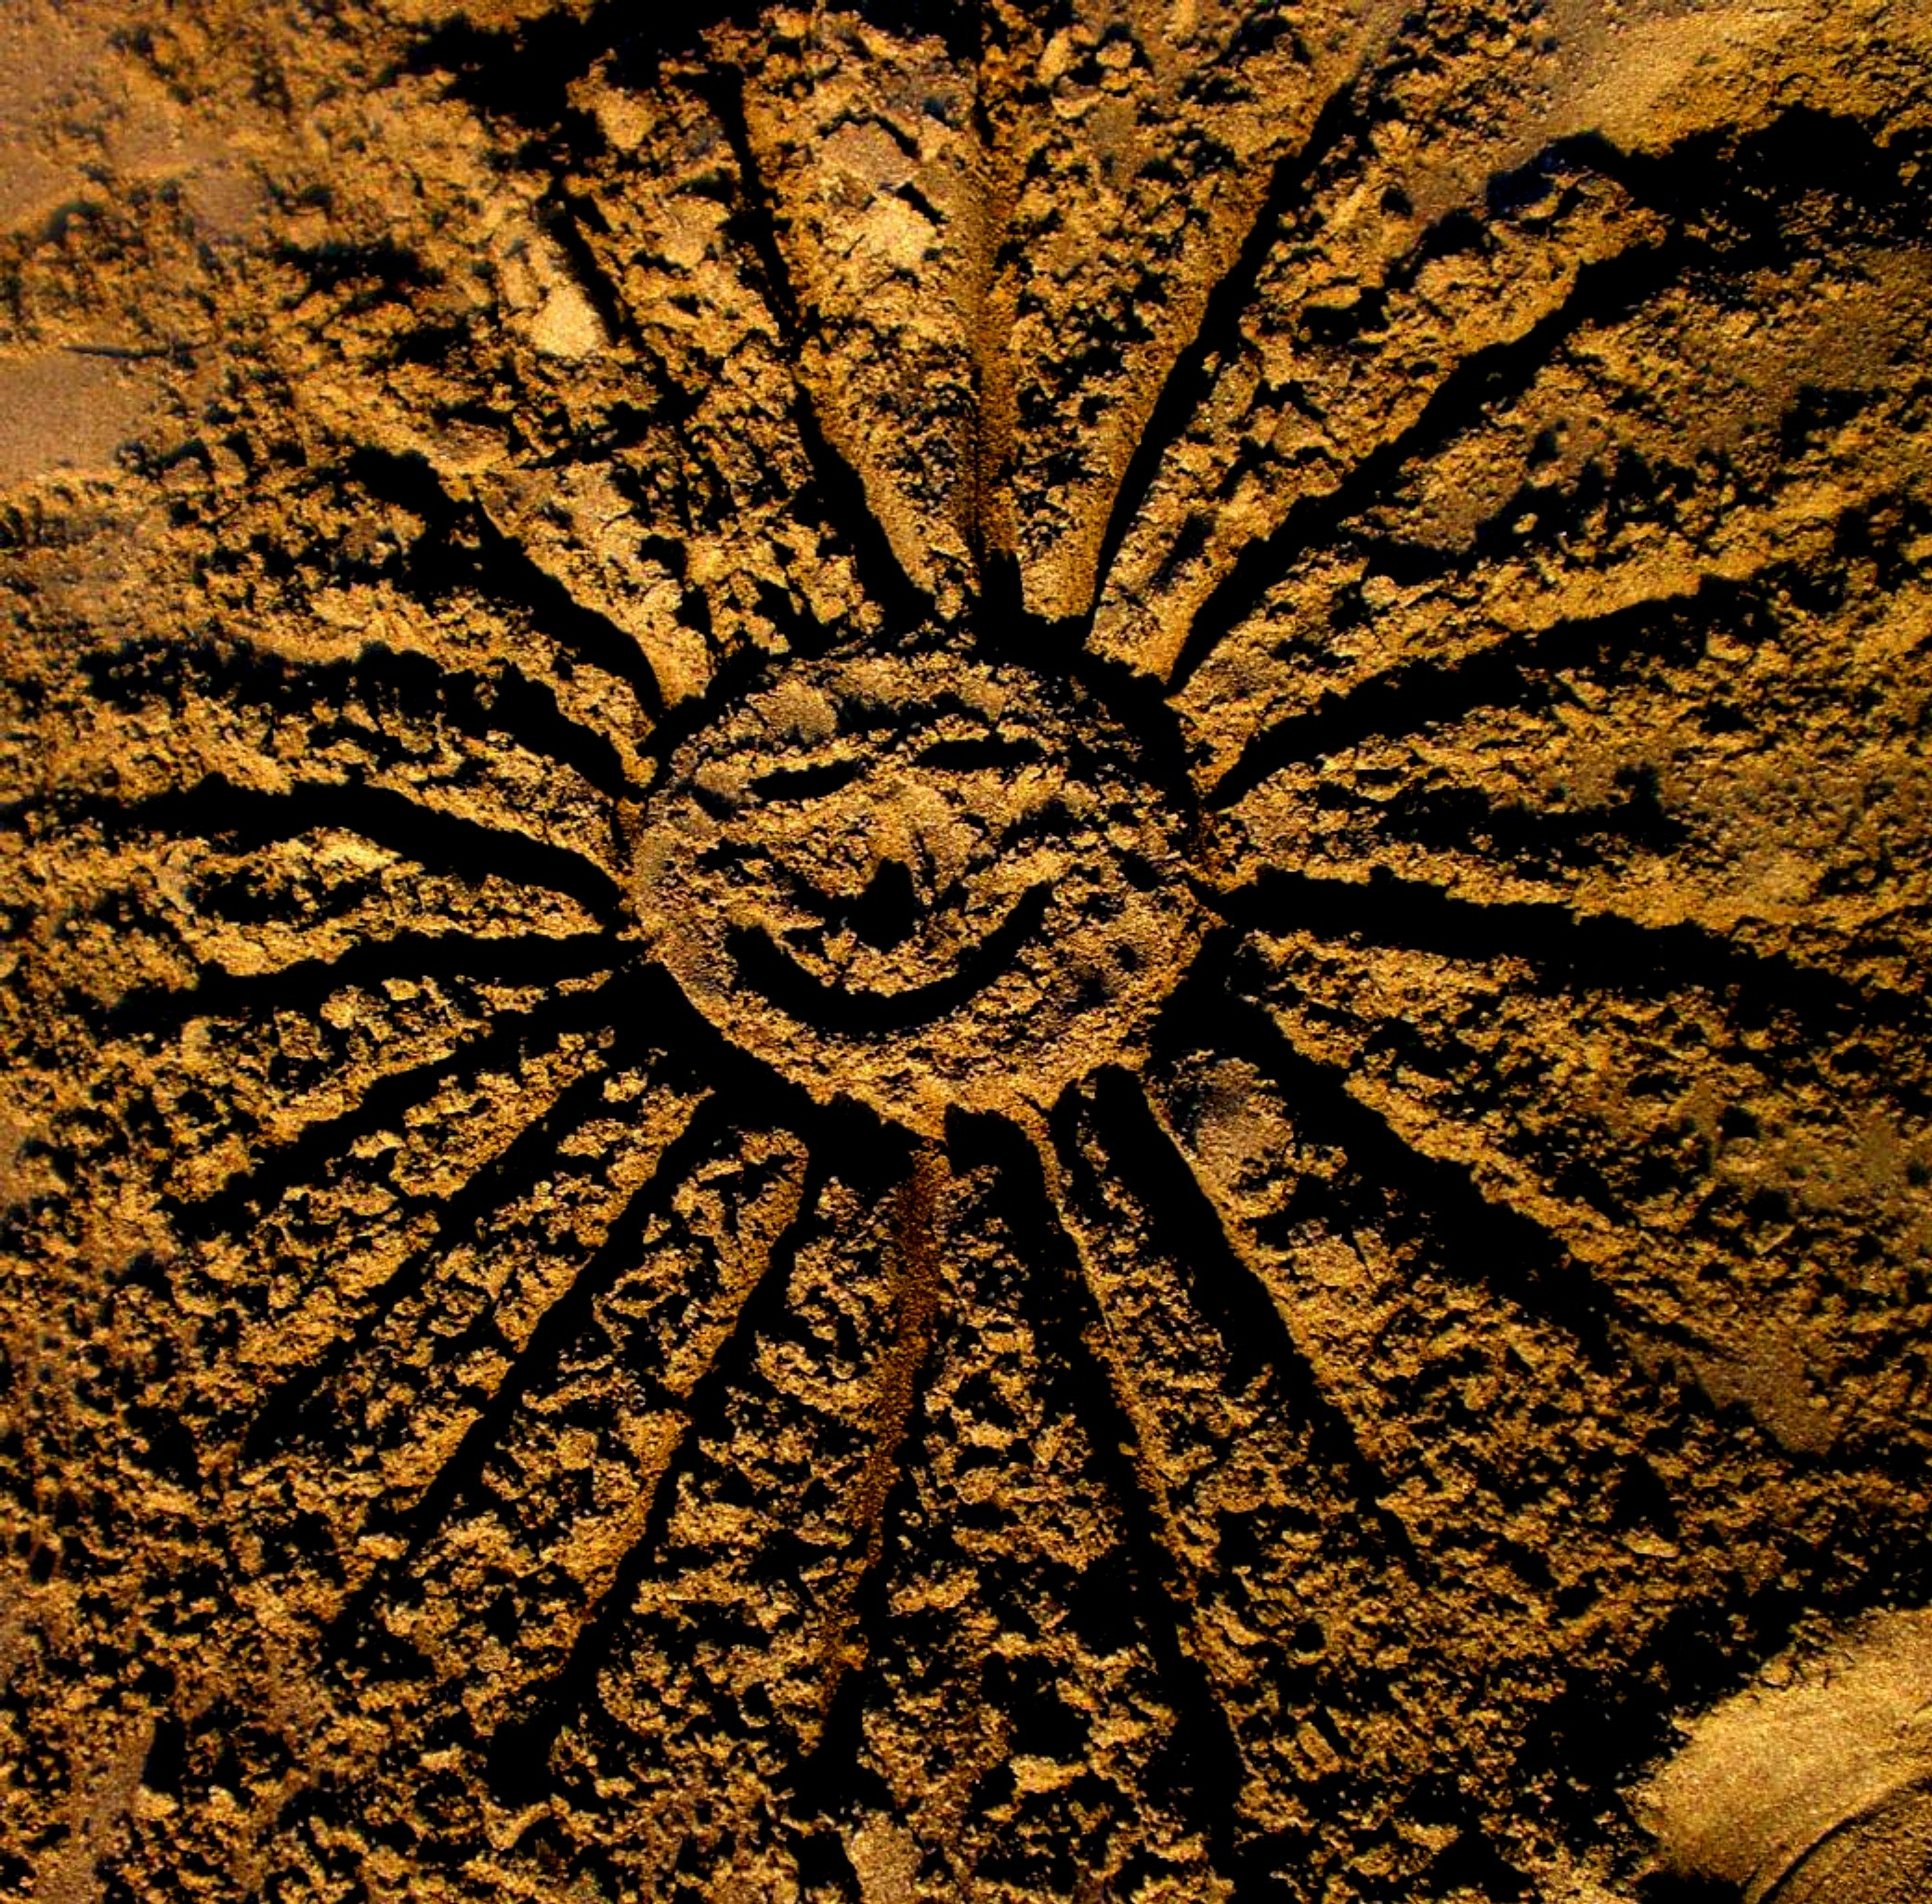
beach, sea, tree, sand, wood, sun, texture, leaf, flower, trunk, pattern, mediterranean, holiday, romantic, soil, italy, design, happy, recovery, sun and sea, sand beach, by the sea